Batna (city)

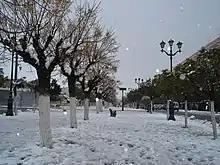
Snow in Batna

Located in the Aurès Mountains (part of the Atlas Mountains), at above sea level, Batna has a cold semi-arid climate (Köppen climate classification "BSk") with Mediterranean influences and an average annual precipitation of . Summers are moderately hot (by Saharan standards) and dry and winters are chilly and wetter, with the possibility of snowfall.